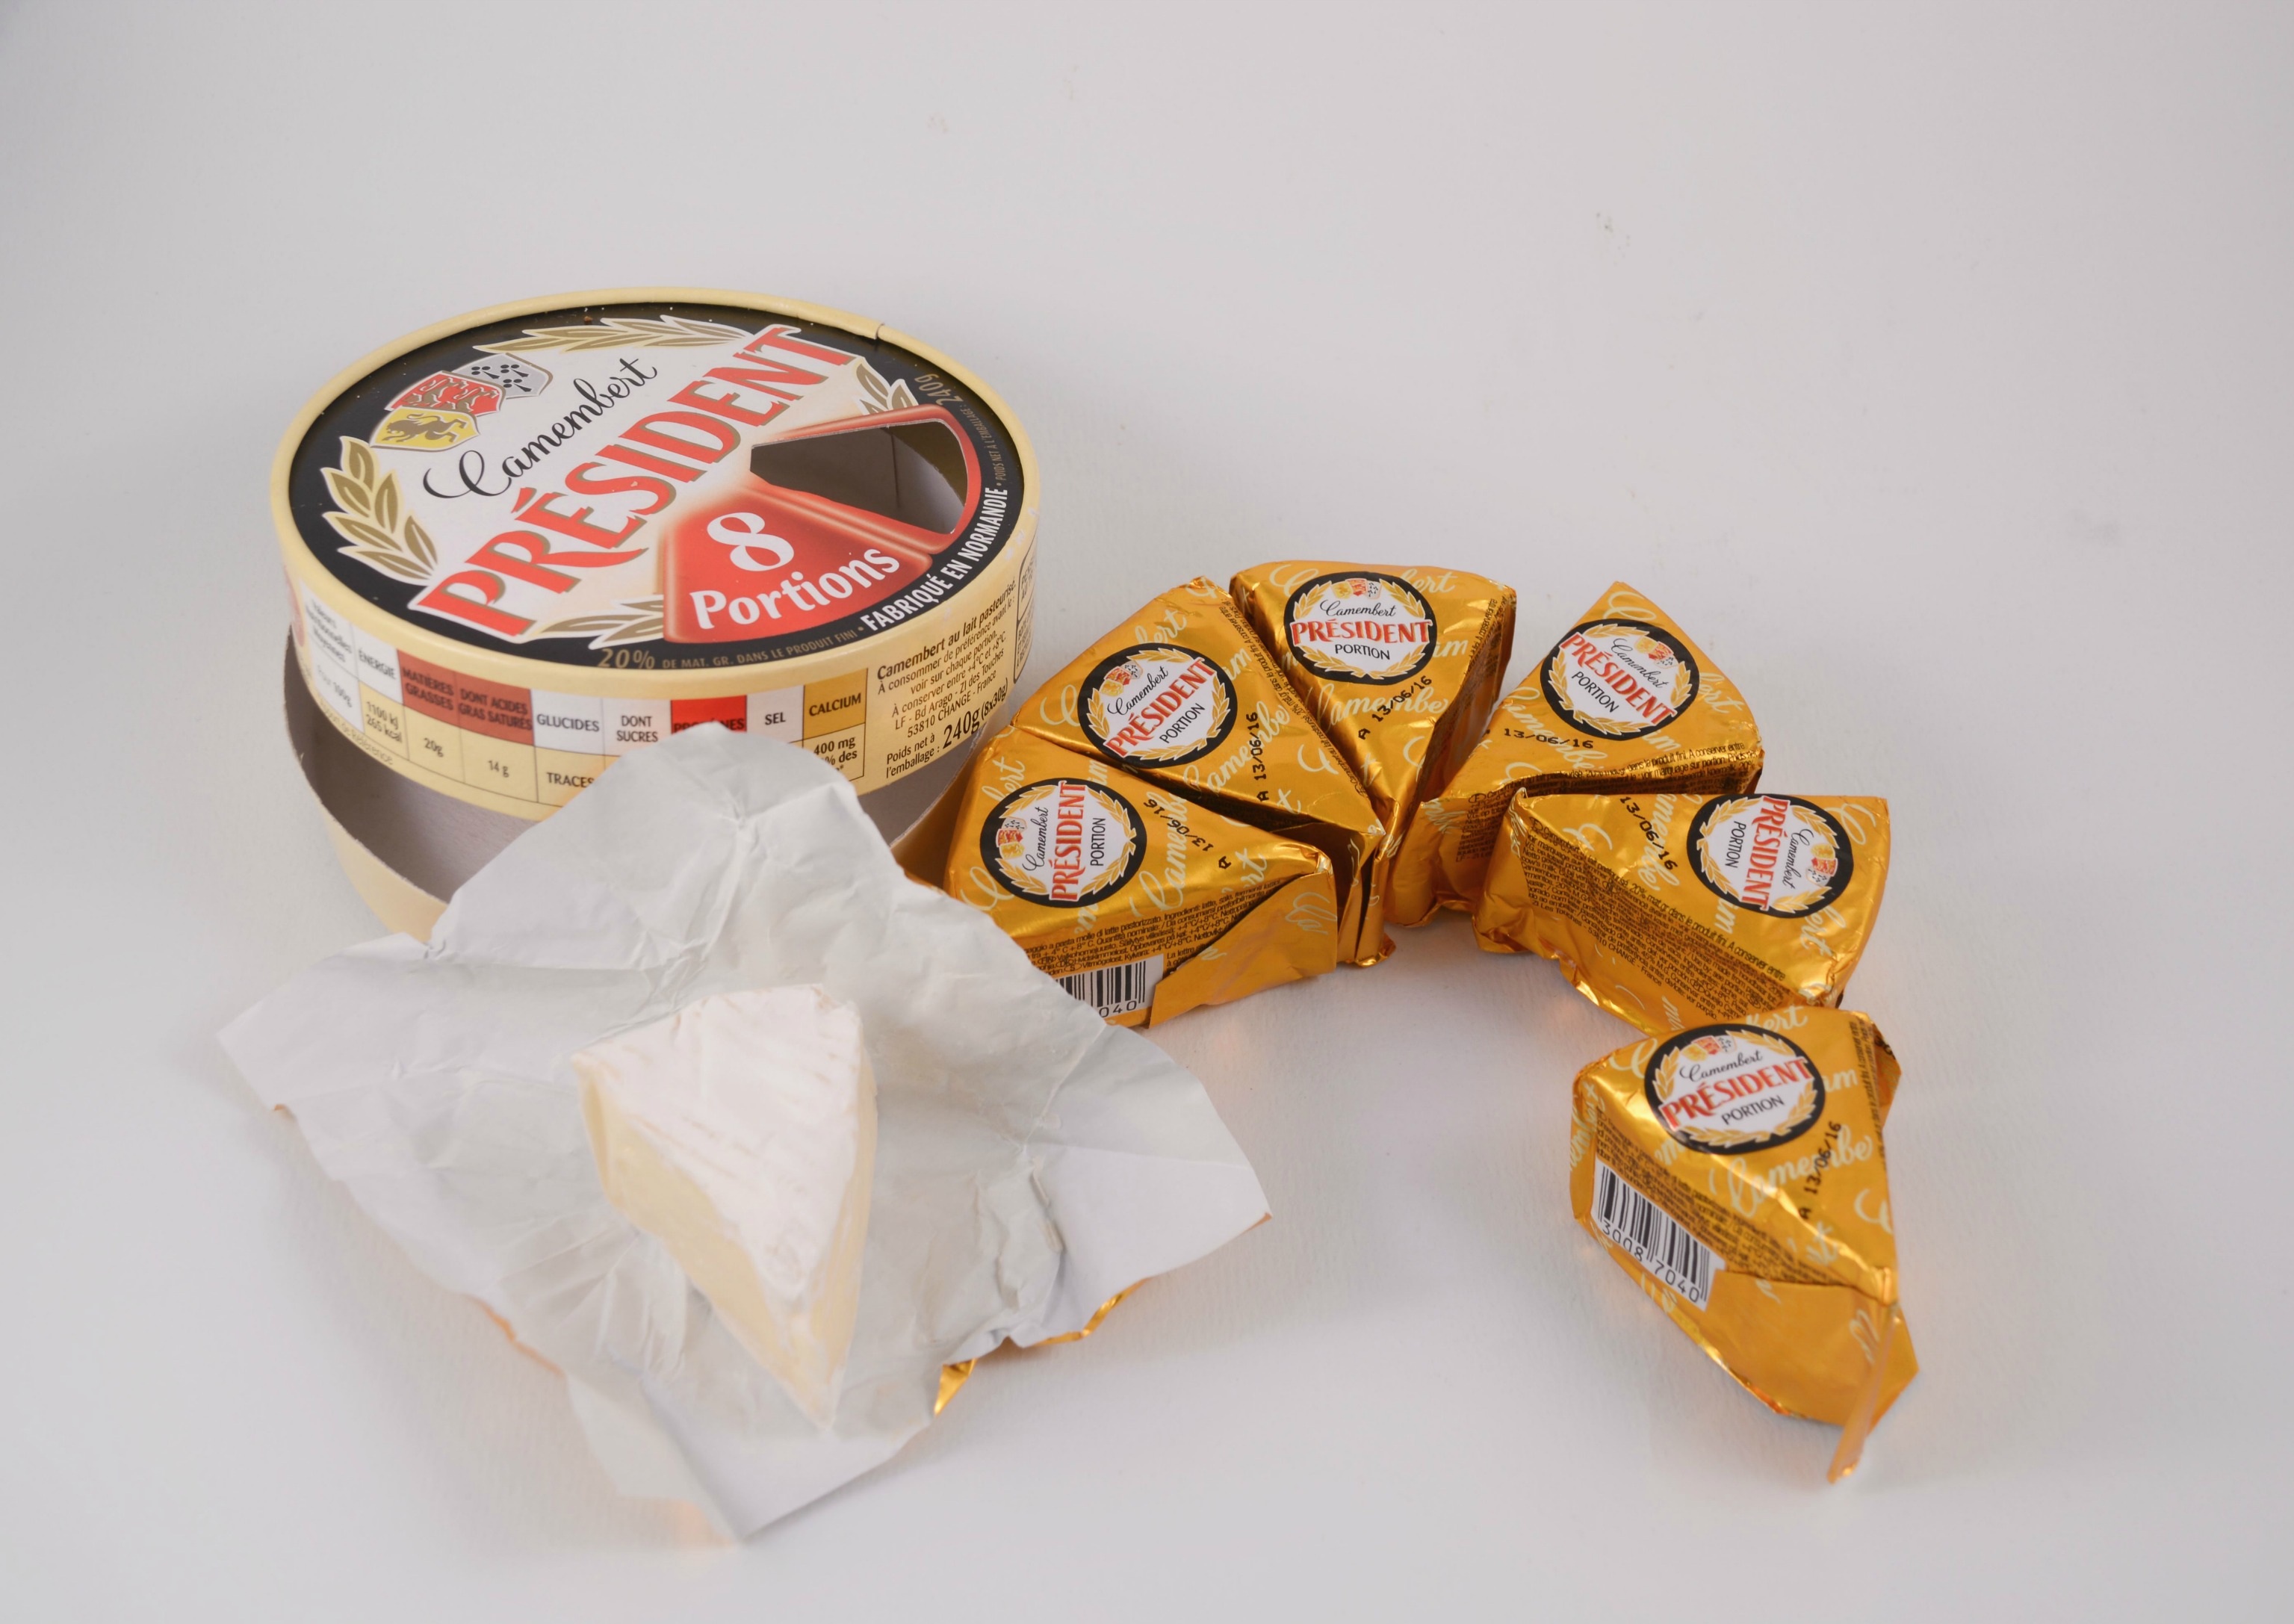
table, food, dessert, eat, cheese, product, power, camembert, dairy, portion